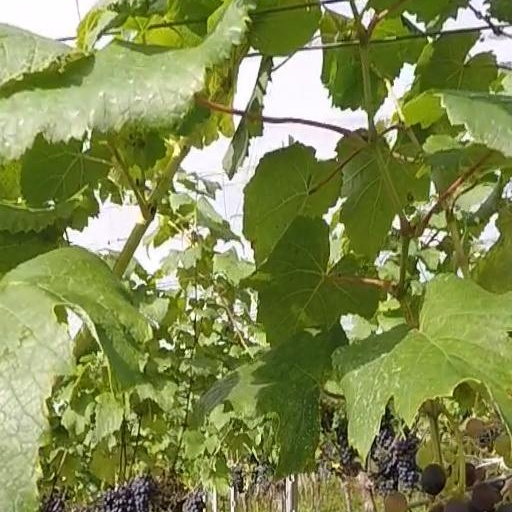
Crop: grape